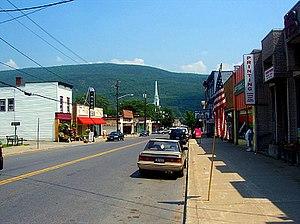
Personal Velocity: Three Portraits est un film américain réalisé par Rebecca Miller, sorti en 2002.